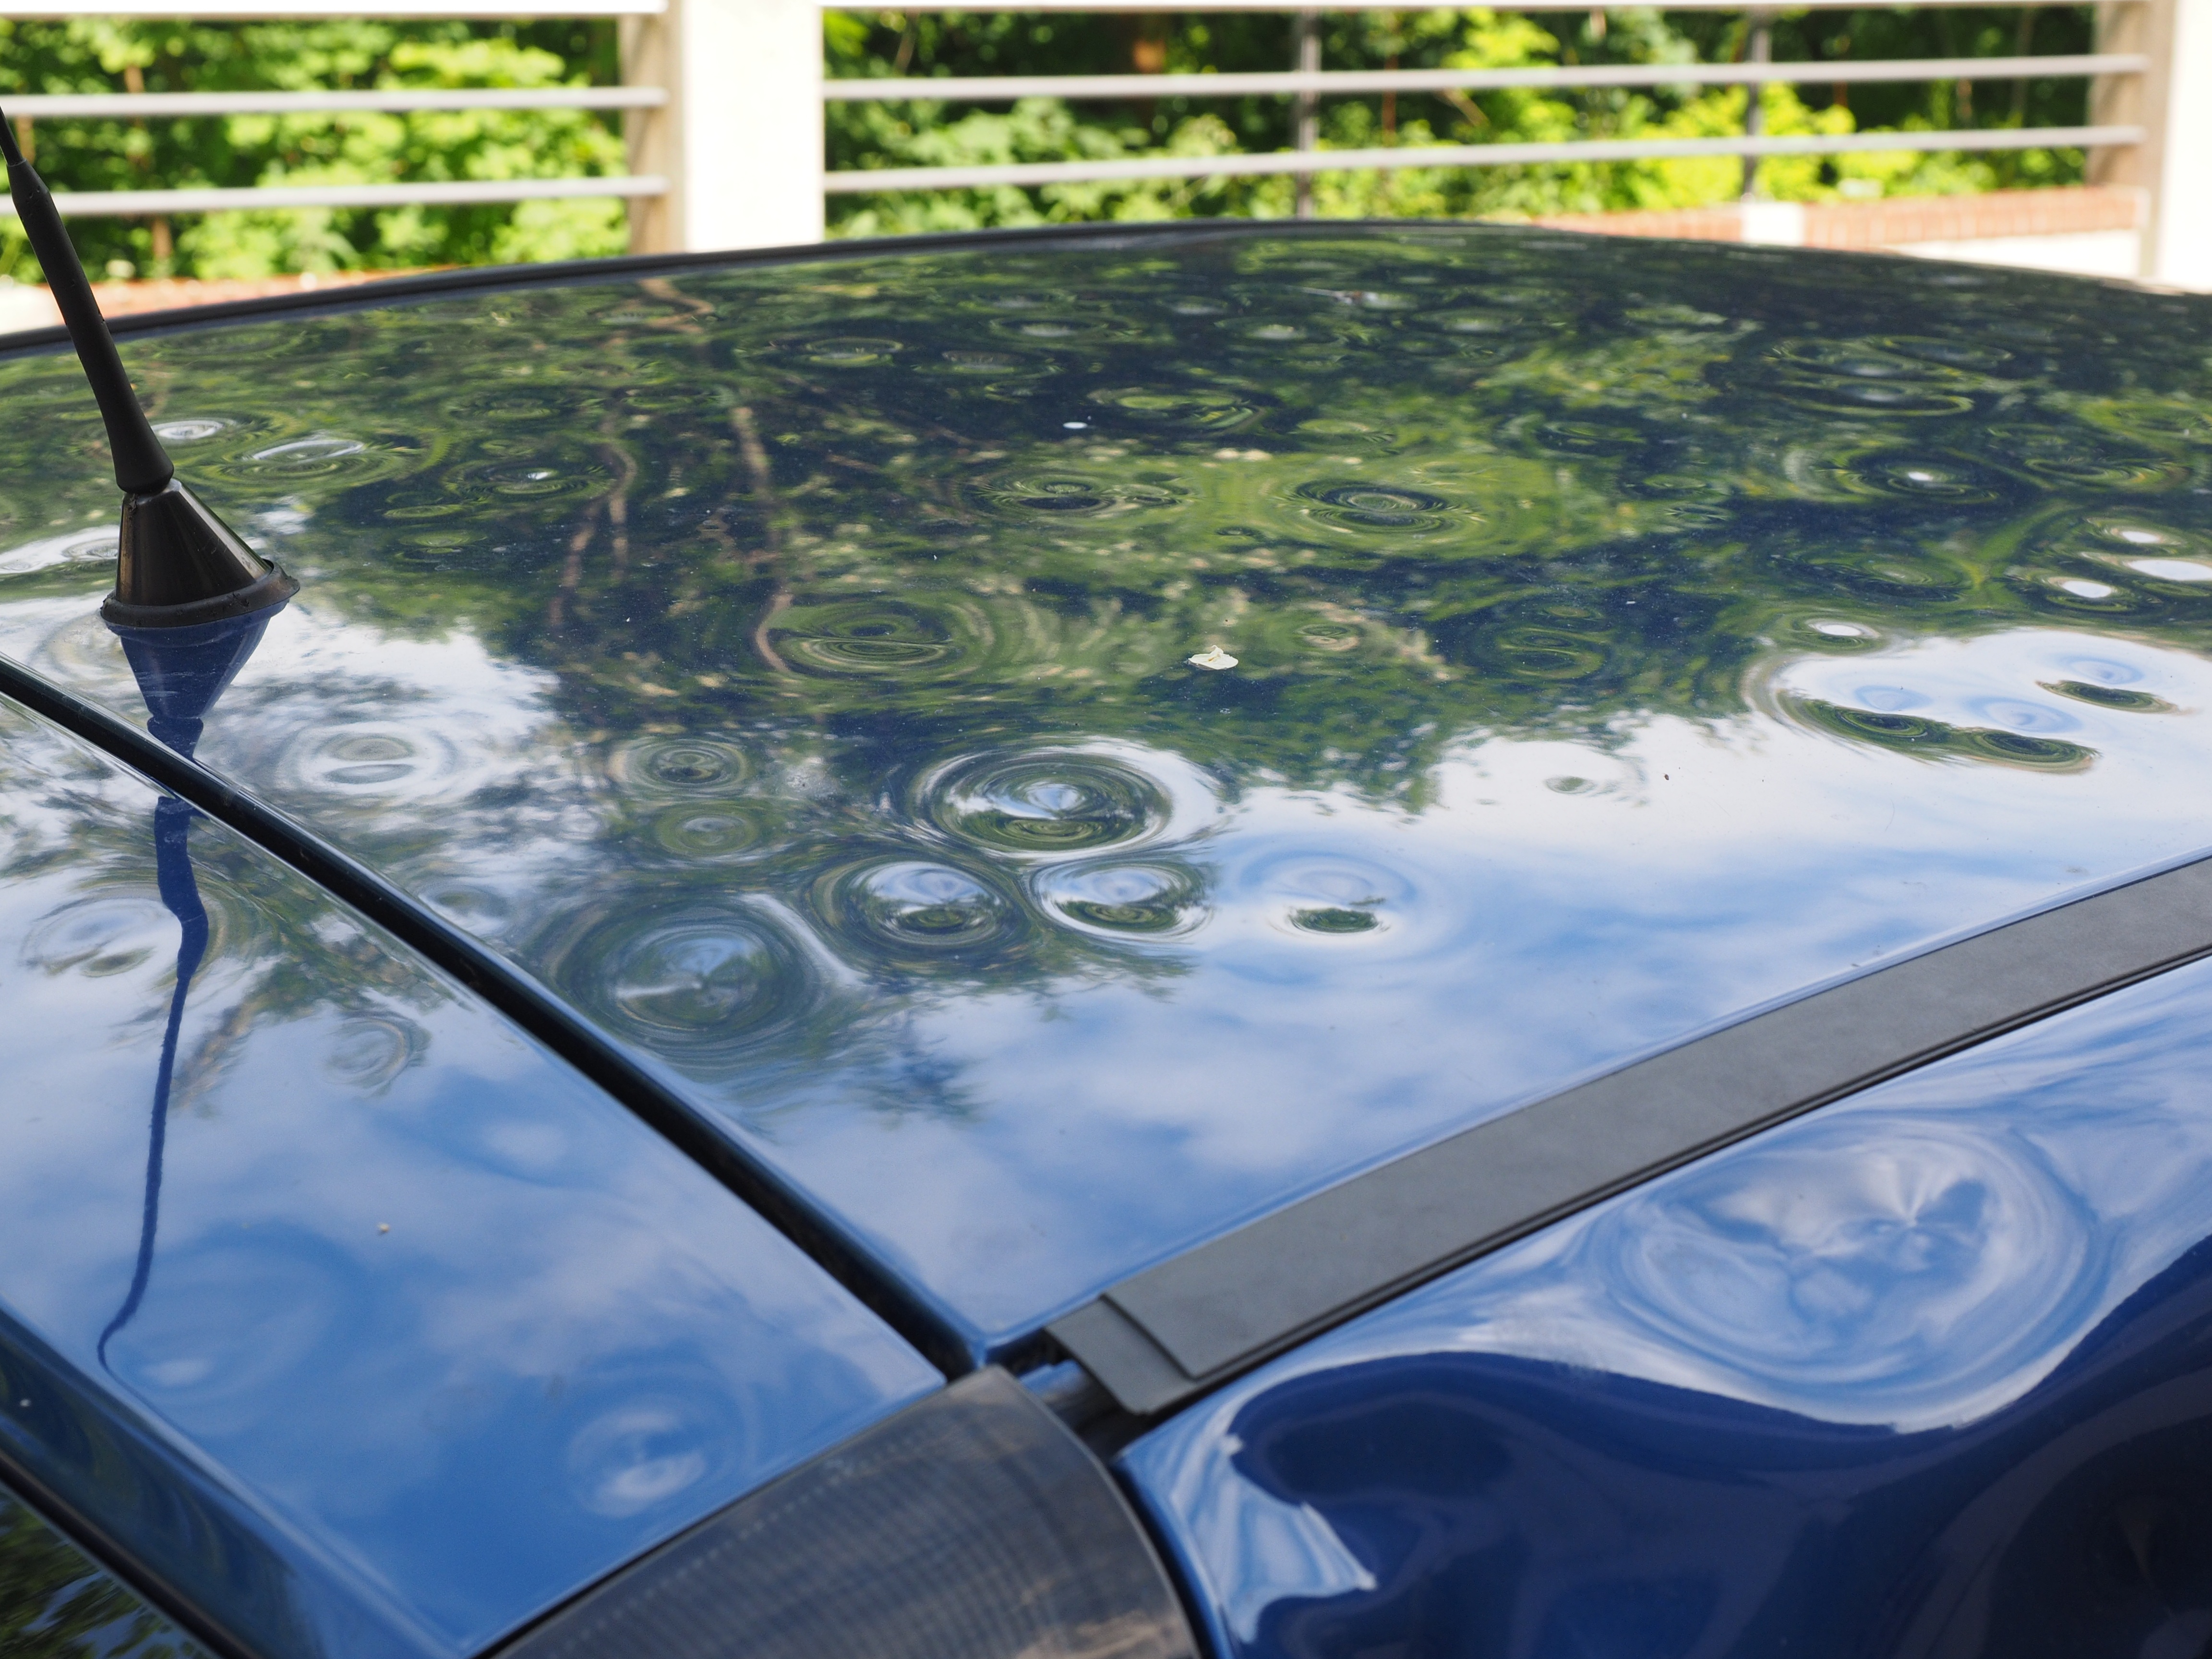
window, glass, vehicle, swimming pool, windshield, auto, material, dents, flooring, insurance, hail damage, car roof, paint damage, beulen, hail dents, hail dellen, insured event, automotive exterior